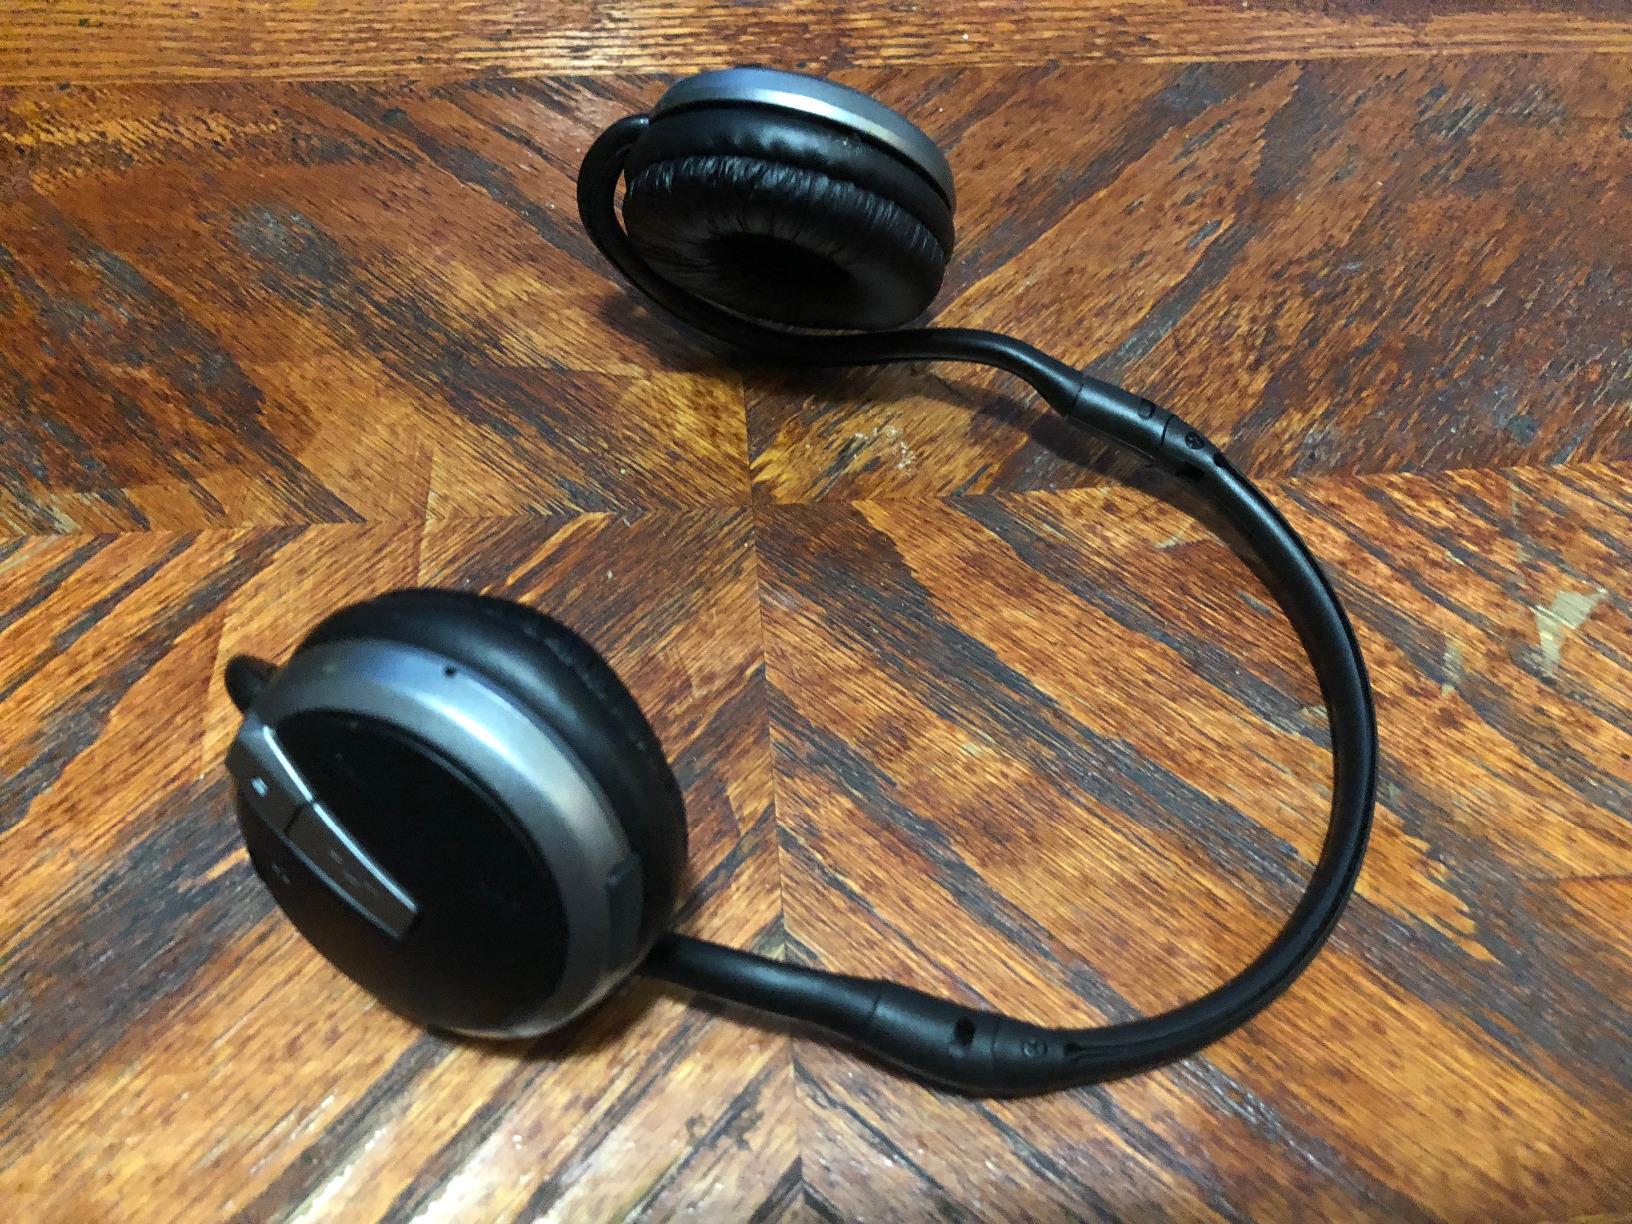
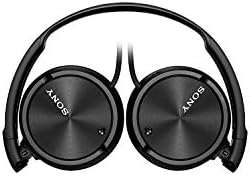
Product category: headphones
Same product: no